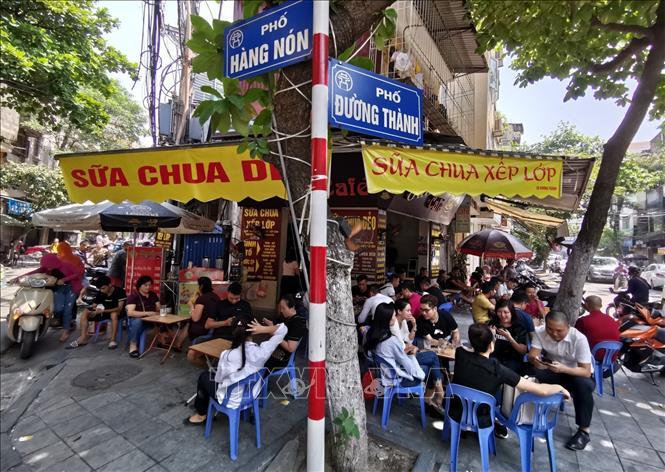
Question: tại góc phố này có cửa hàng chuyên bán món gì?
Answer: sữa chua